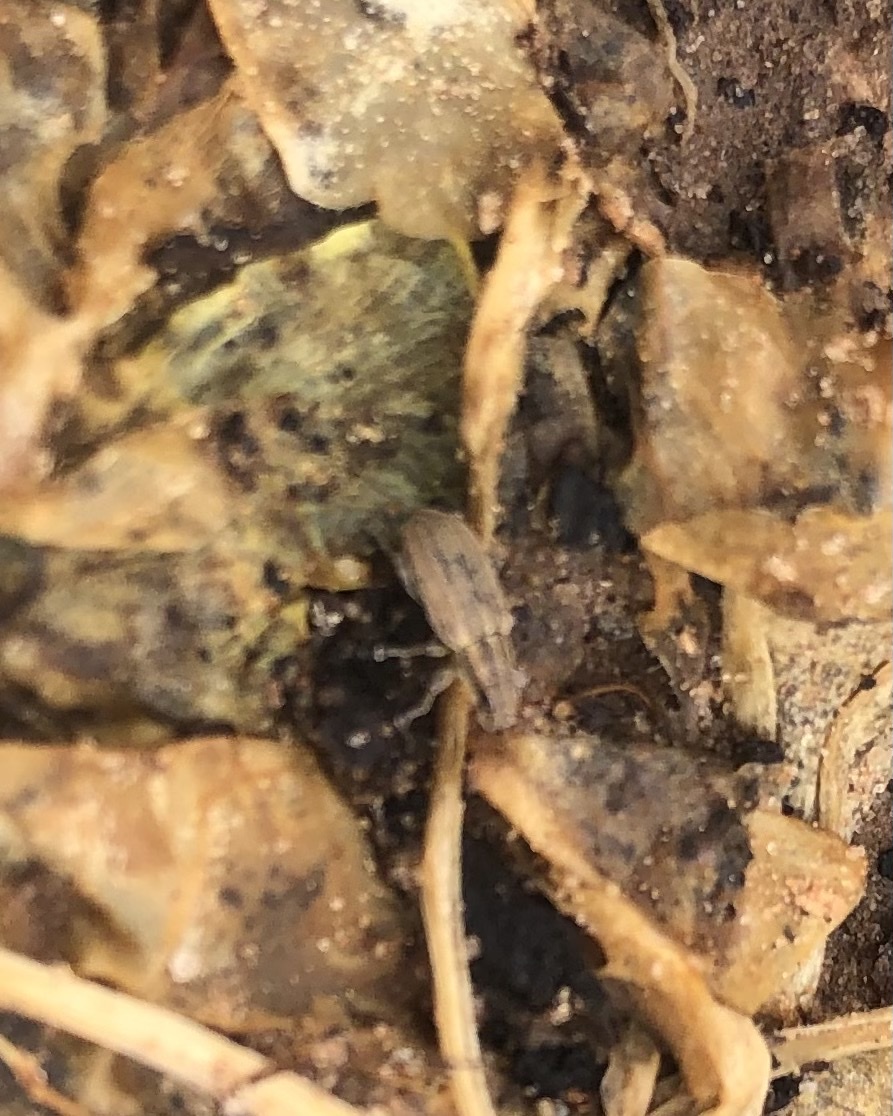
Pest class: pea_leaf_weevil